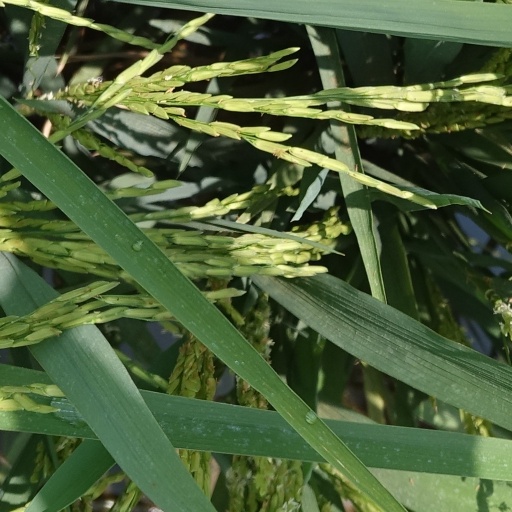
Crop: rice